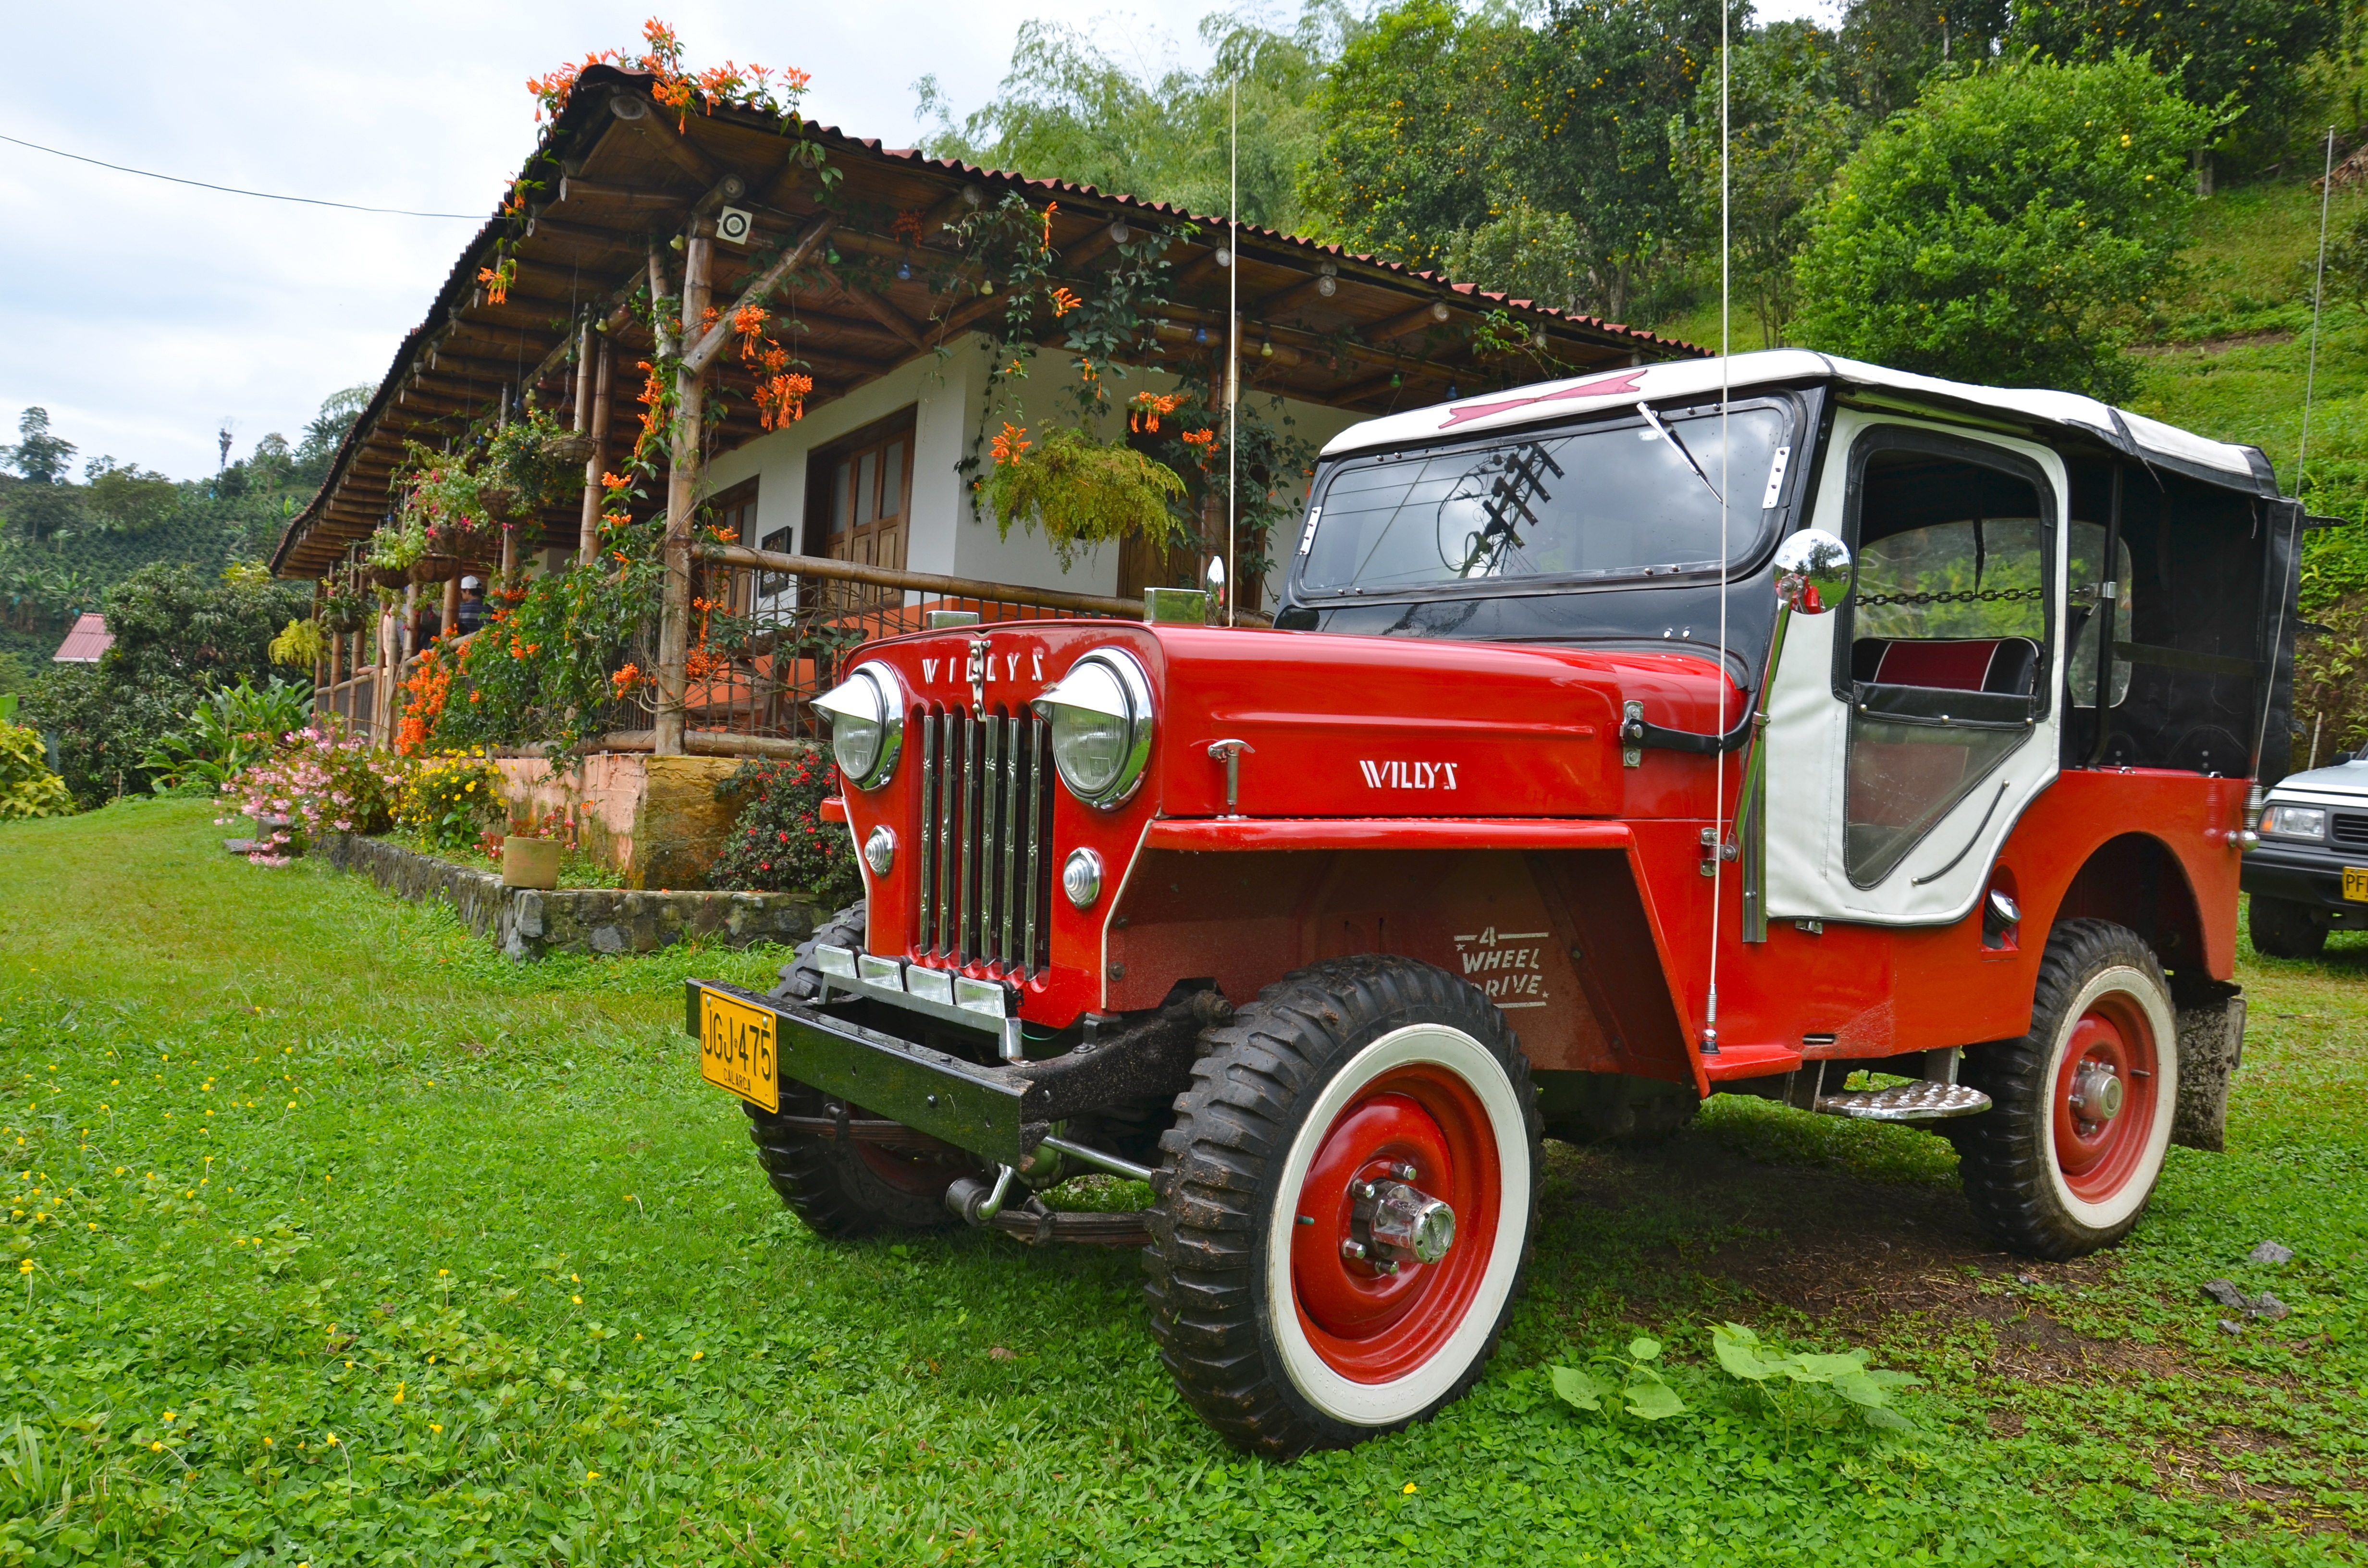
landscape, tree, nature, forest, grass, sky, sun, trail, car, field, farm, house, flower, jeep, truck, spring, green, vehicle, color, kettle, autumn, park, garden, plants, walnut, flowers, bumper, trees, leaves, mountains, rosa, beauty, tradition, colombia, off road vehicle, land vehicle, automobile make, automotive exterior, light commercial vehicle, off roading, jeep cj